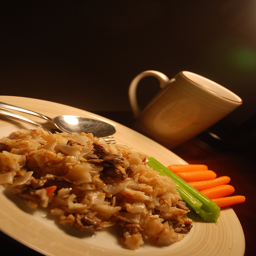
A plate of food with a coffee mug nearby.
A plate filled with pasta and vegetables next to a cup of coffee.
a plate full of veggies with some pasta and meat
A plate of food with a fork, spoon and a coffee mug.
A plate with meat with vegetables and a cup